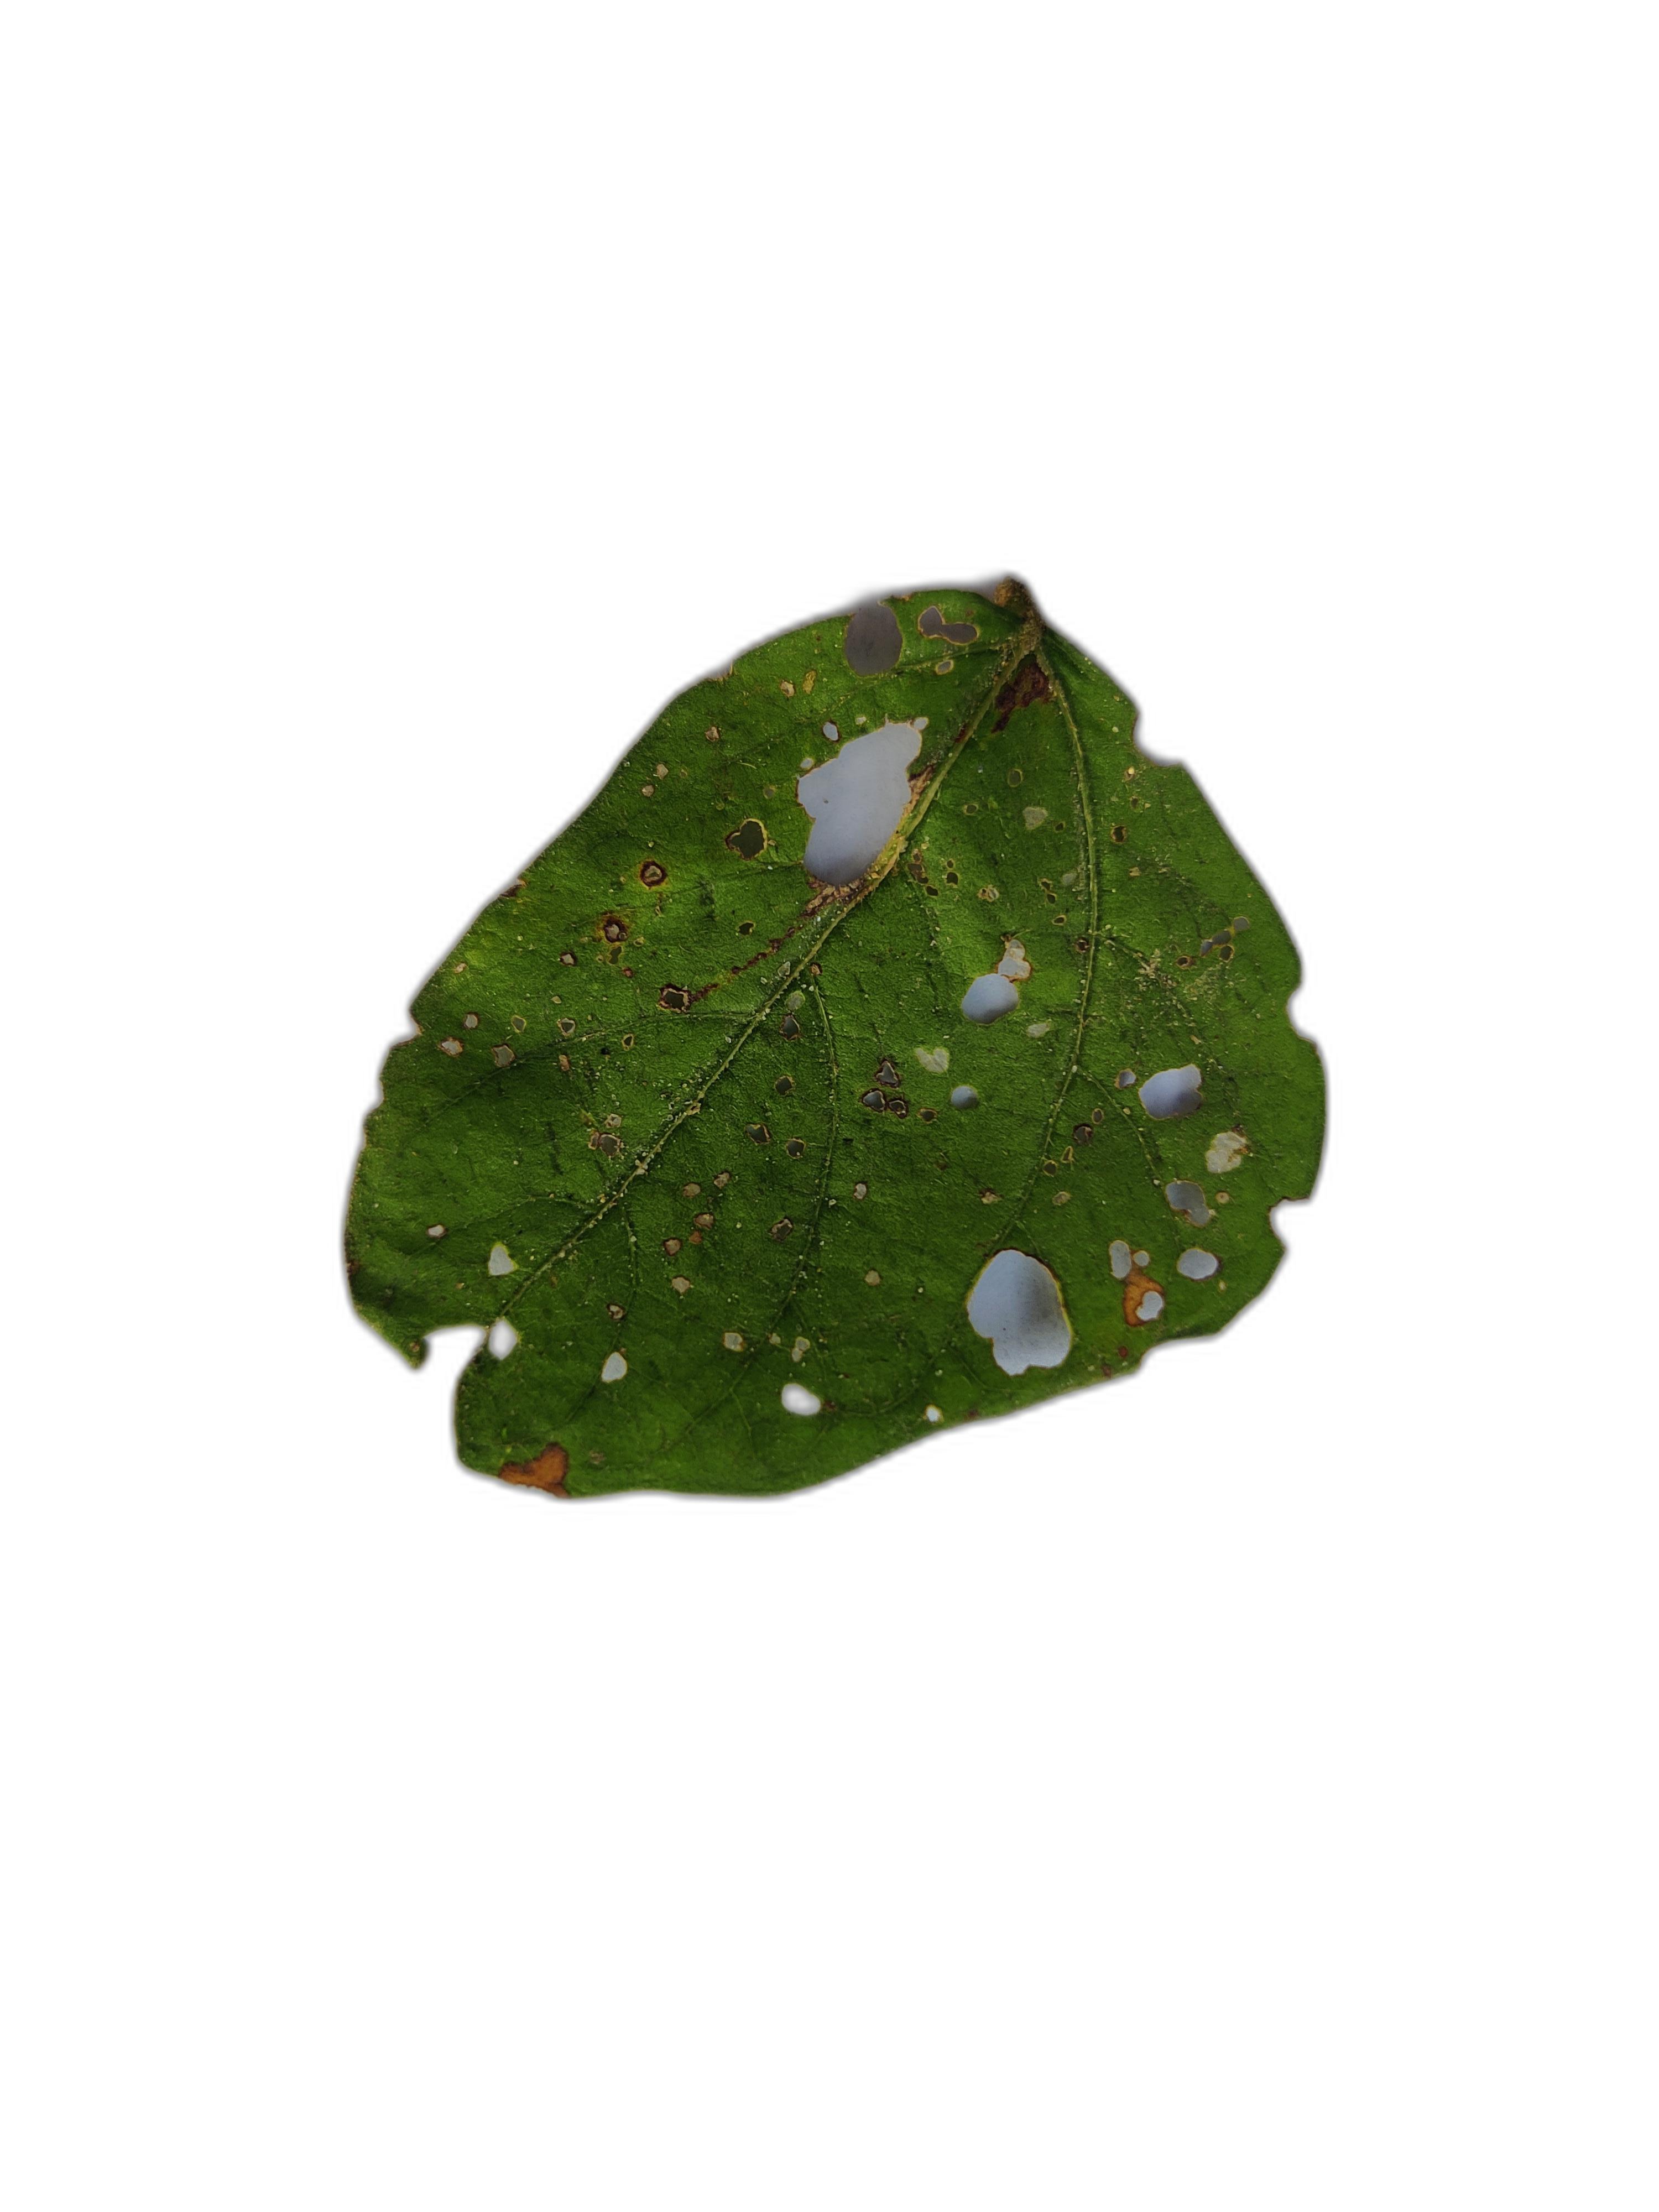
Label: Cercospora leaf spot